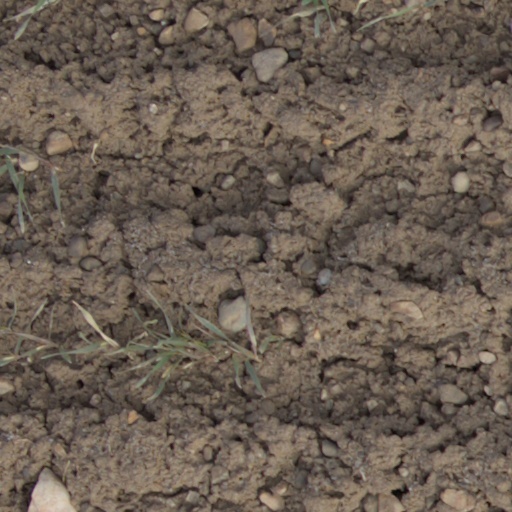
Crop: wheat